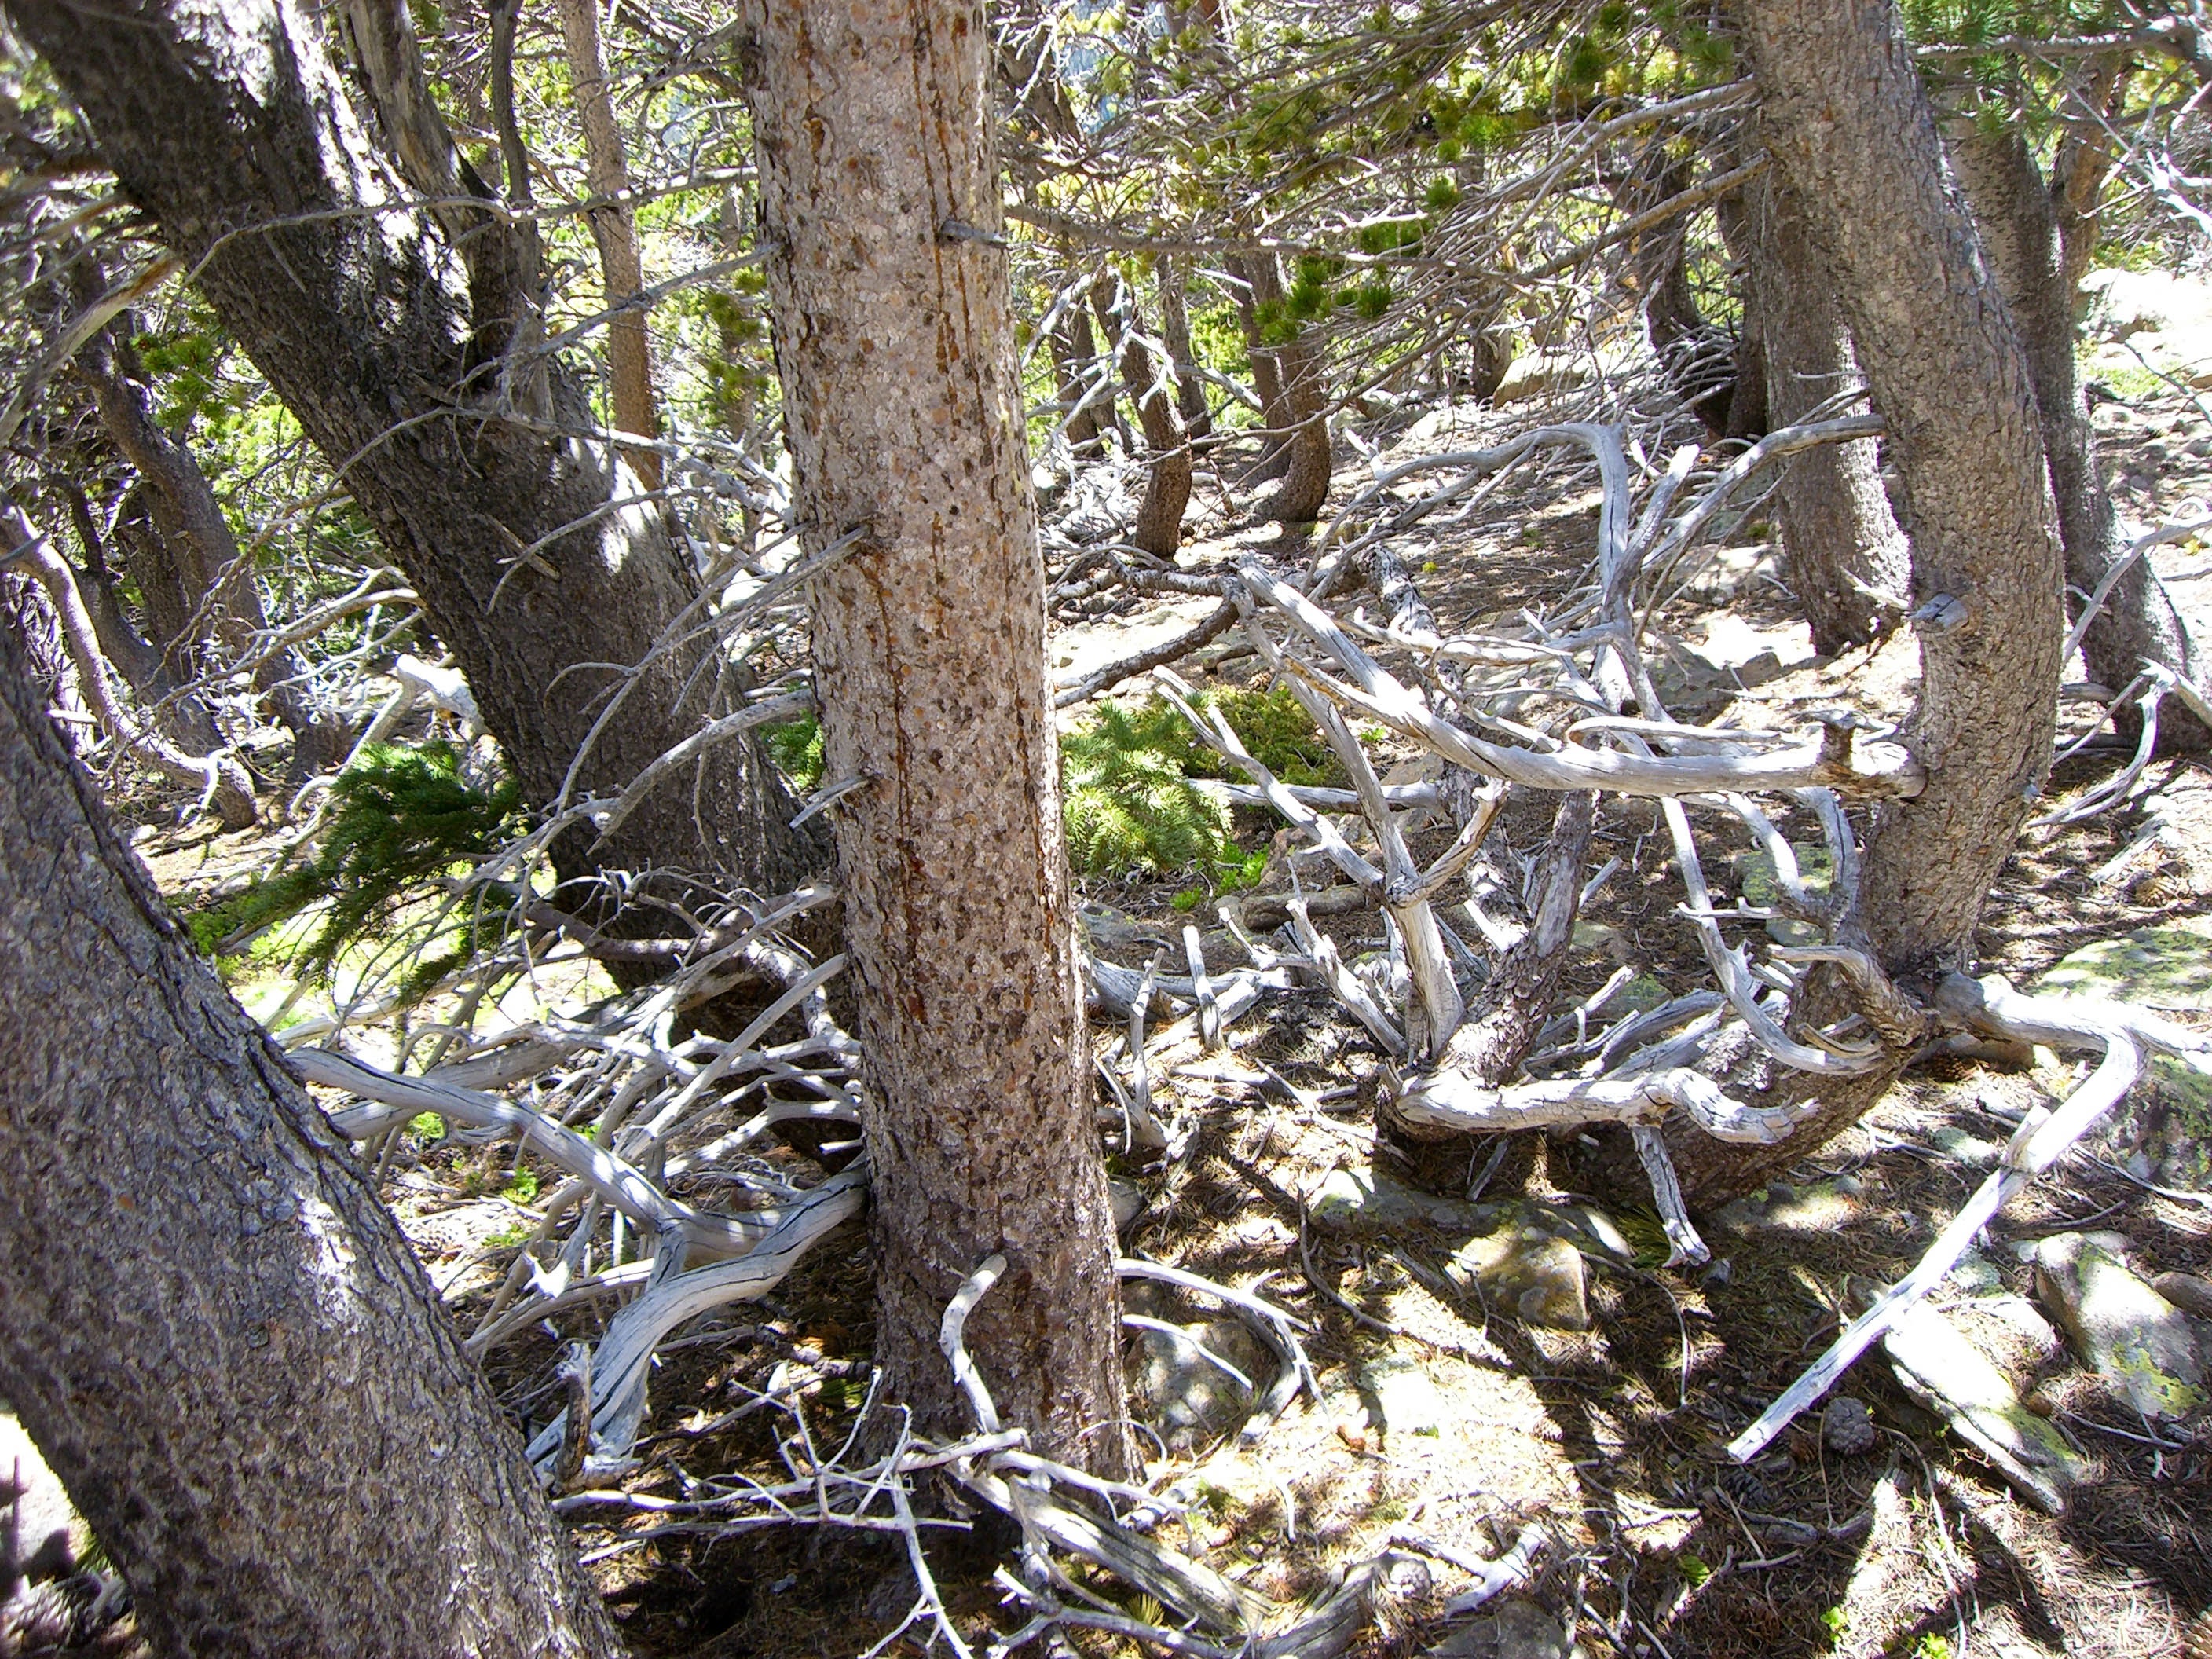
tree, forest, wilderness, branch, plant, trail, trunk, wildlife, jungle, flora, rainforest, woodland, habitat, ecosystem, old growth forest, natural environment, woody plant